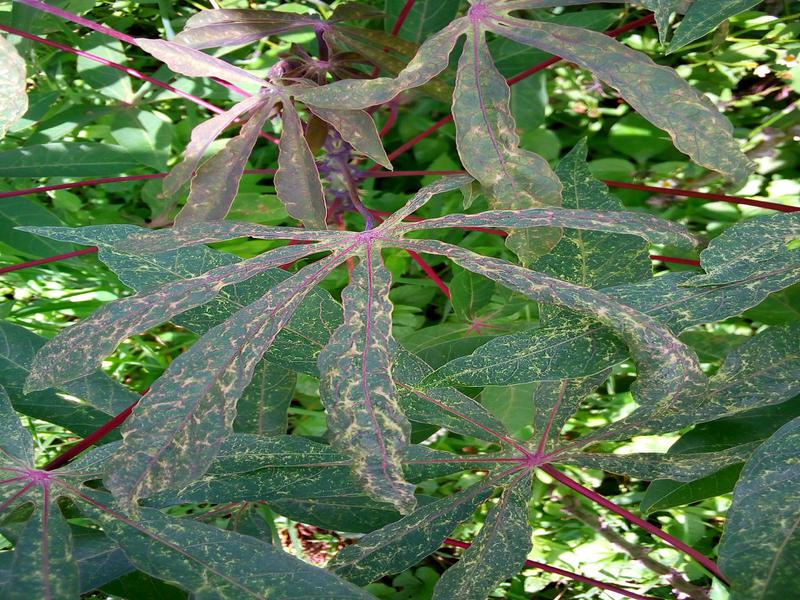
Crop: cassava
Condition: green_mottle